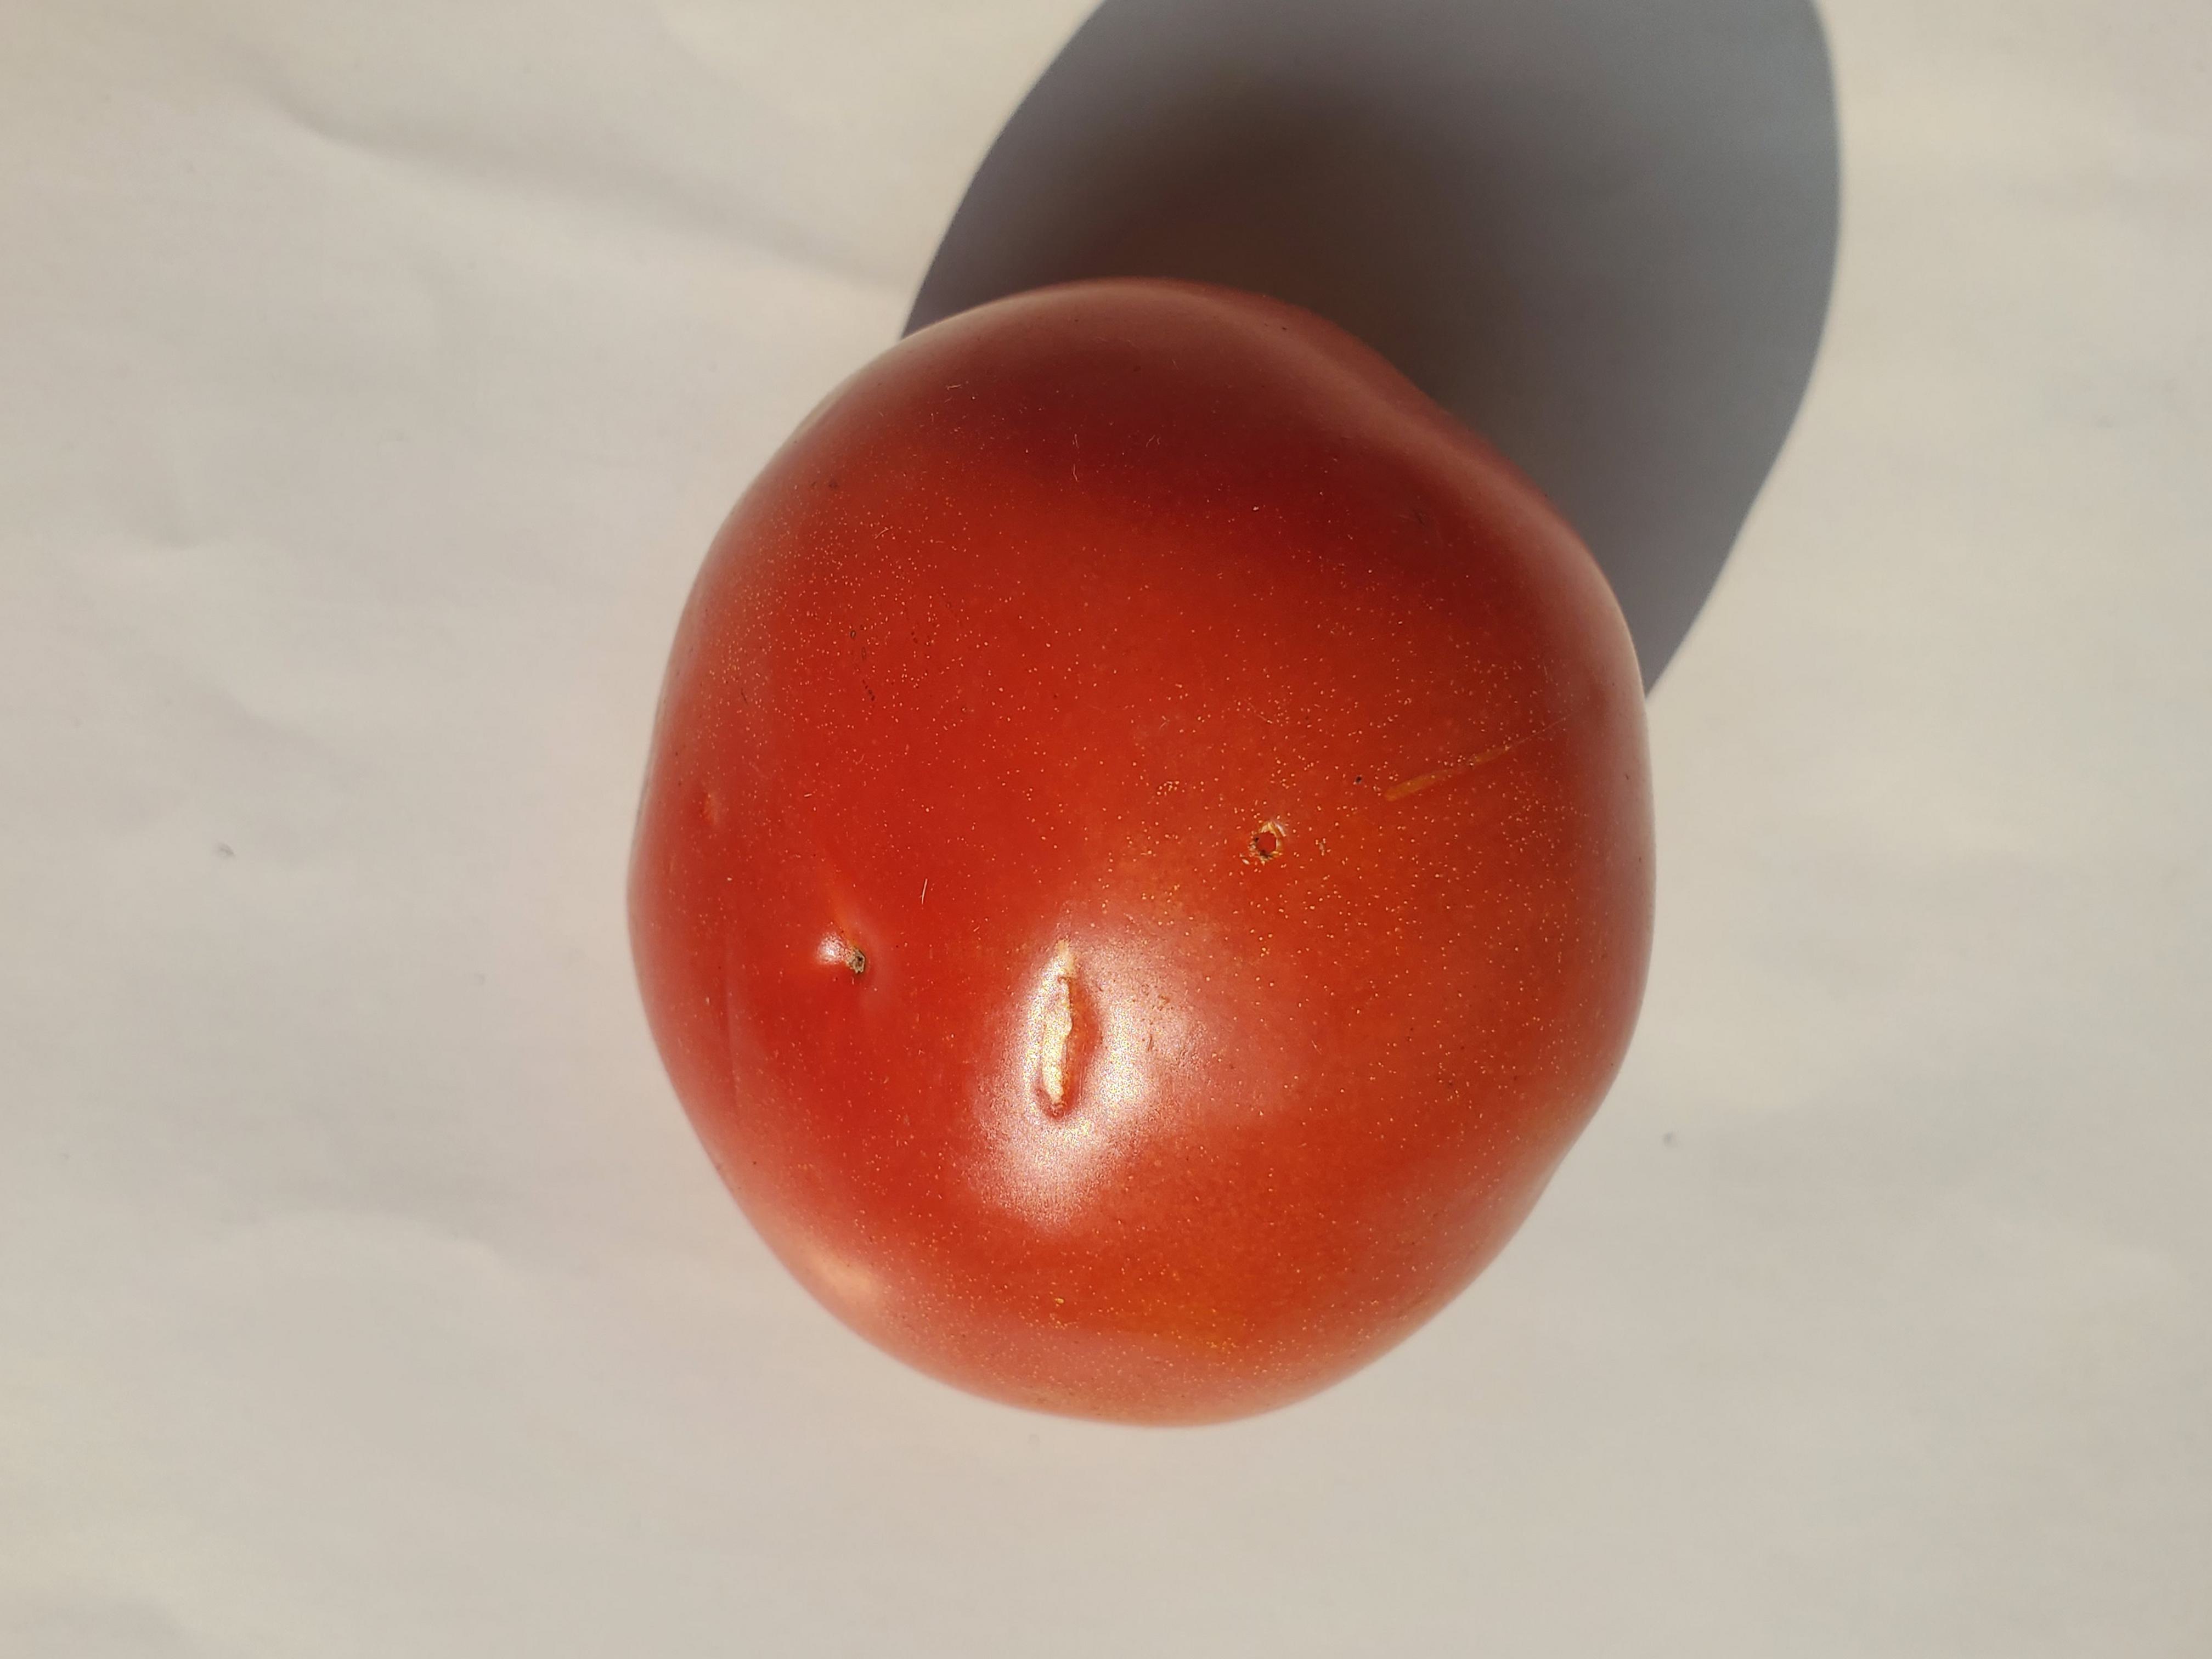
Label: Fresh